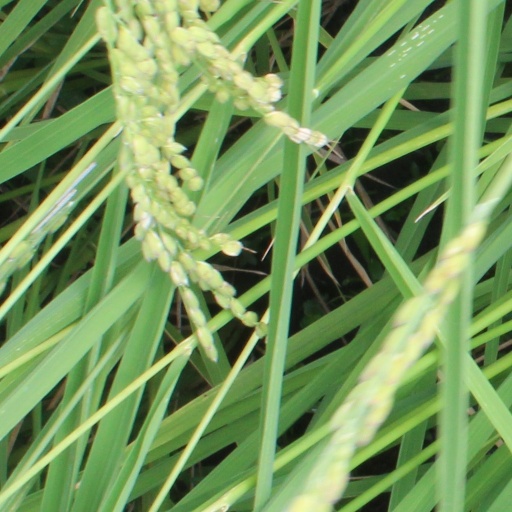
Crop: rice